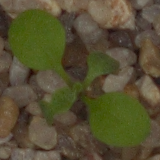
Label: shepherds_purse